Dana Porter

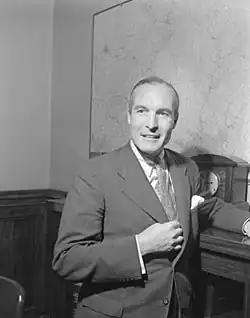
Porter in 1948

In 1958, Porter left politics to accept an appointment as Chief Justice of the Ontario Court of Appeal. He made a notable ruling in 1964, lifting a ban on the book "Fanny Hill".